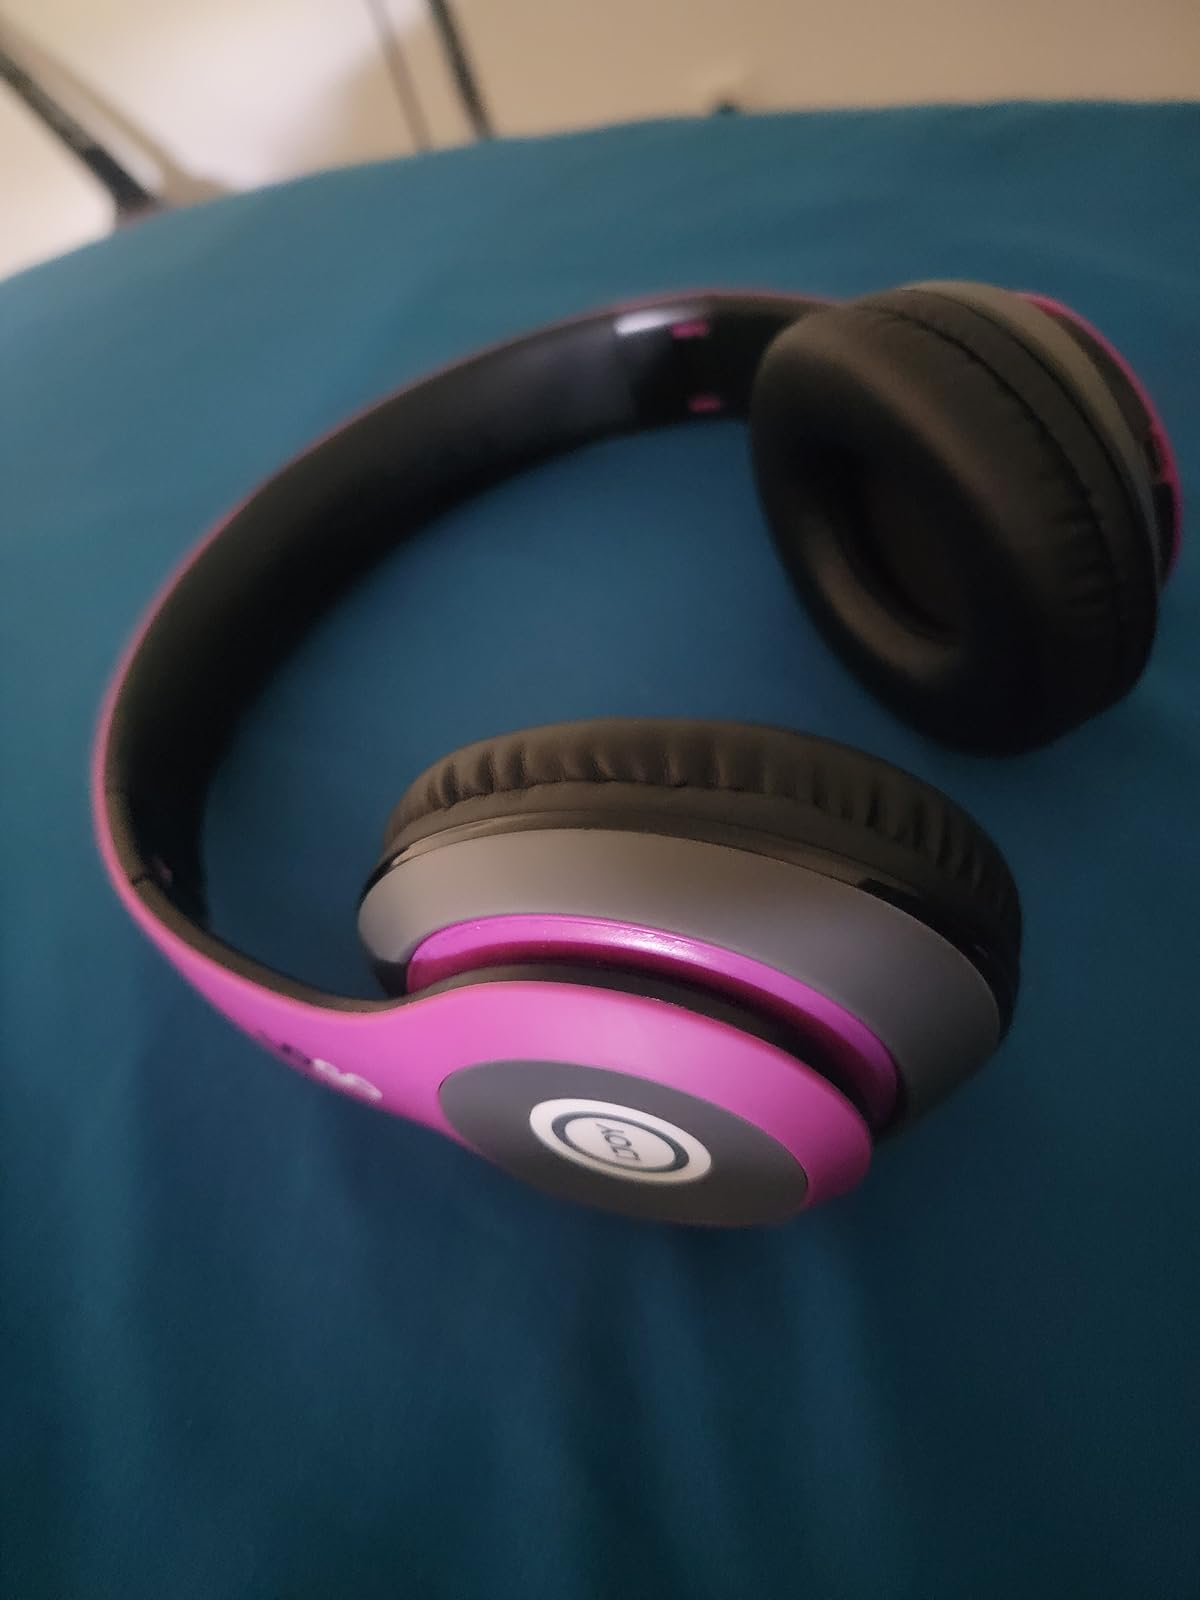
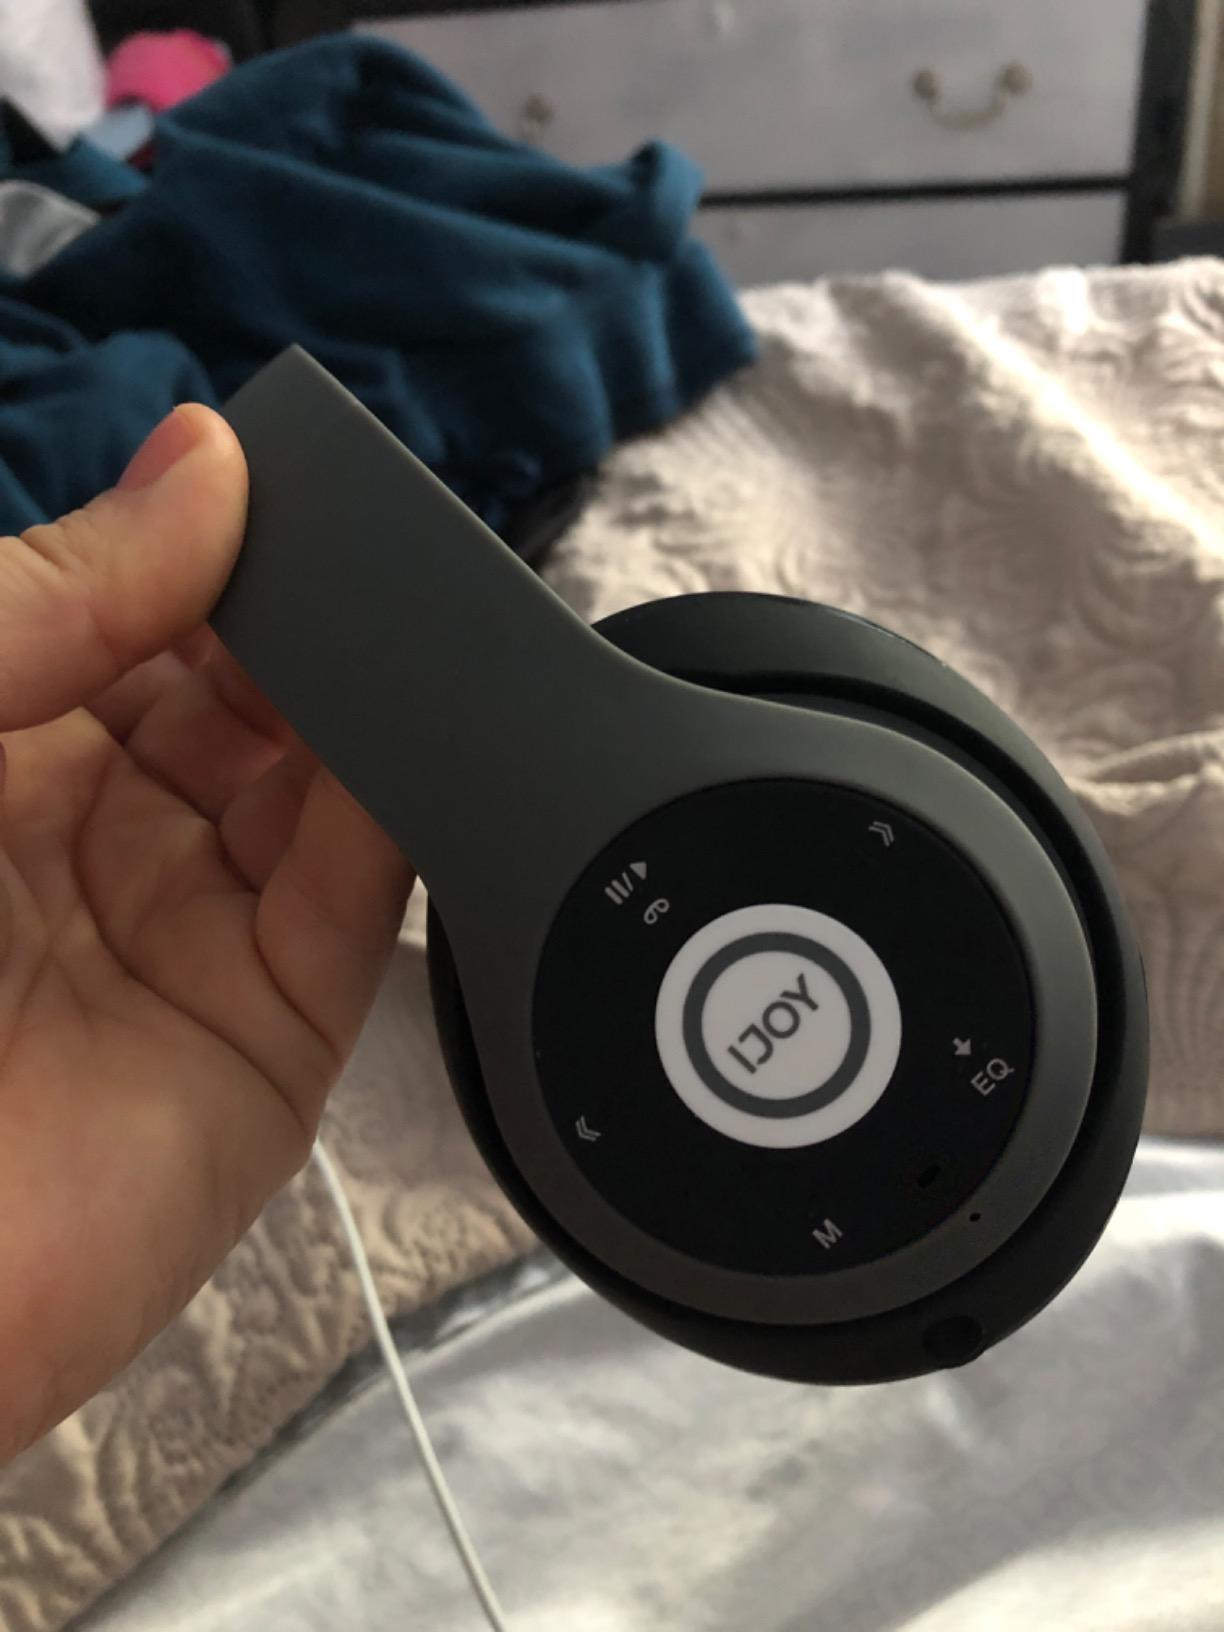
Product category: headphones
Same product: no